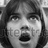
Emotion: surprise